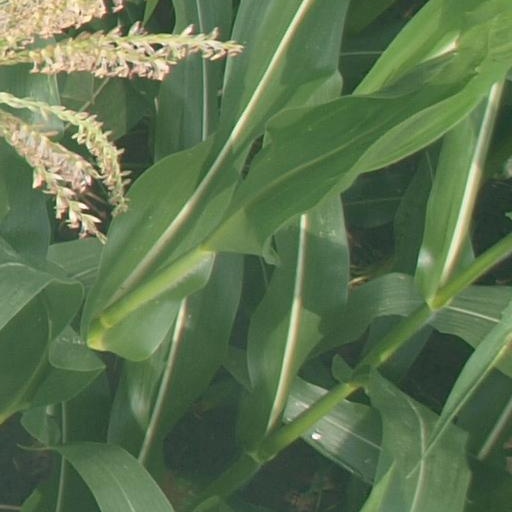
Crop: maize; corn